Lotus Sutra

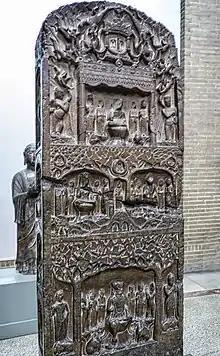
Votive Stela that includes scenes from the Vimalakirti Sutra and the Lotus Sutra. Northern Qi Dynasty (550–577). Found in Hebei, China. Displayed at the University of Pennsylvania Museum of Archaeology and Anthropology

The Buddha (Tathagatha) states that he actually attained Buddhahood countless quintillions of eons ago. He has only appeared to become awakened recently as a skillful means to teach others. The Buddha also says that he only appears to pass into final nirvāṇa, but actually he does not really do so. This is just an expedient teaching so that beings will not become complacent. The Buddha then teaches the Parable of the Excellent Doctor who entices his poisoned sons into taking an antidote by feigning his death. After they hear this they are shocked and take the medicine. The doctor then reveals he is still alive. Because the Buddha uses skillful means in this way, he should not be seen as a liar, but as an intelligent teacher.